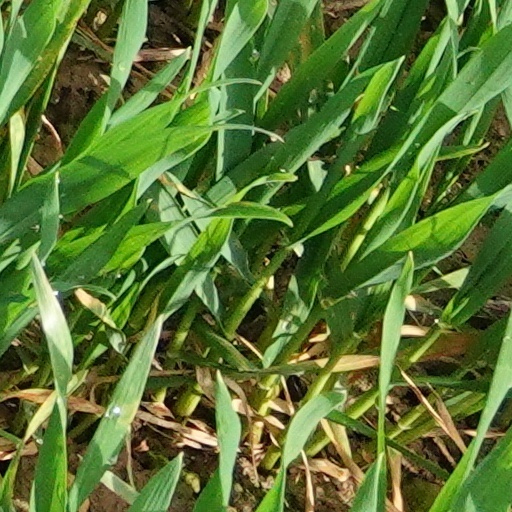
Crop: wheat